Electric motor

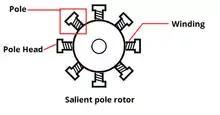
Salient-pole rotor

The rotor is the moving part that delivers the mechanical power. The rotor typically holds conductors that carry currents, on which the magnetic field of the stator exerts force to turn the shaft.